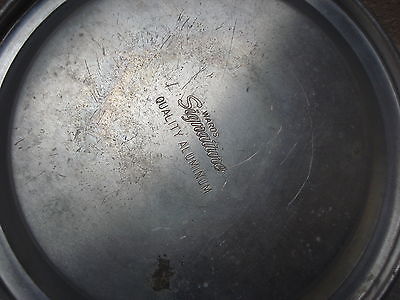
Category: kettle